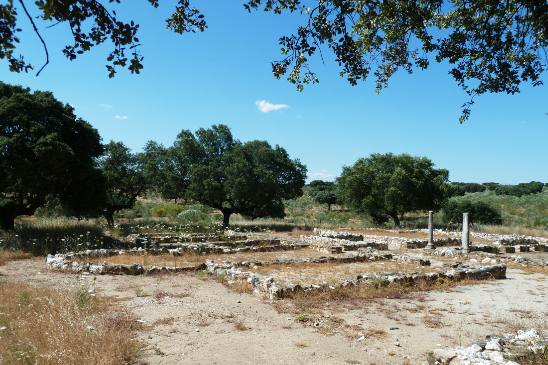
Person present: No